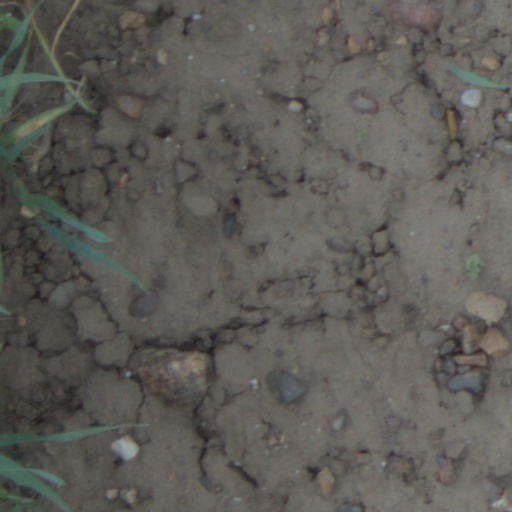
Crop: wheat